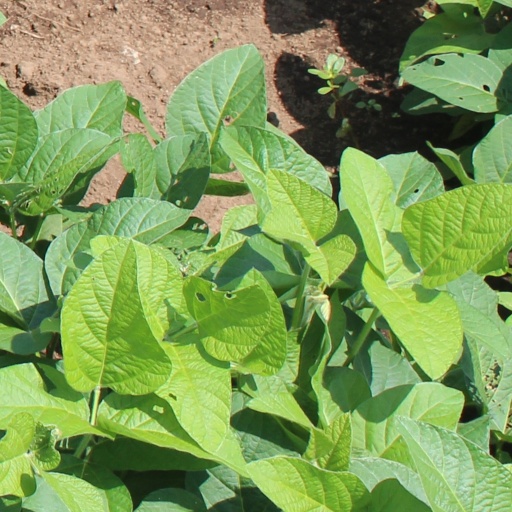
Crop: soybean